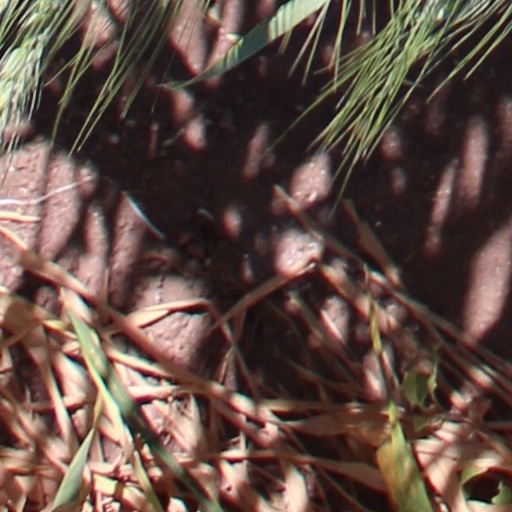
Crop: wheat